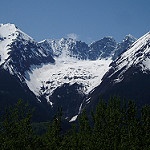
Label: glacier